Lily Allen

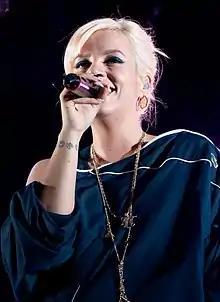
Allen at the El Rey Theatre in Los Angeles, in 2018

After the release of her first album, her parent record company, EMI, was taken over by Terra Firma. She also changed her management company from Empire Artist Management to Twenty-First Artists, although her core team remained in place. At the urging of her record company, Allen tried unsuccessfully to create the album with several writers and producers. Allen eventually returned to Greg Kurstin who had written three songs for "Alright, Still." The album was produced by Kurstin at Eagle Rock Studios in Los Angeles. Before returning to Kus, Allen co-wrote the songs for the album with Kurstin who played piano on it. This is a change from her earlier work in which she wrote lyrics for finished tracks. Allen released a statement saying "We decided to try and make bigger sounding, more ethereal songs, real songs ... I wanted to work with one person from start to finish to make it one body of work. I wanted it to feel like it had some sort of integrity. I think I've grown up a bit as a person and I hope it reflects that." She posted two new song demos on her Myspace page and planned to release a mixtape to give her fans an idea of what the new direction was.